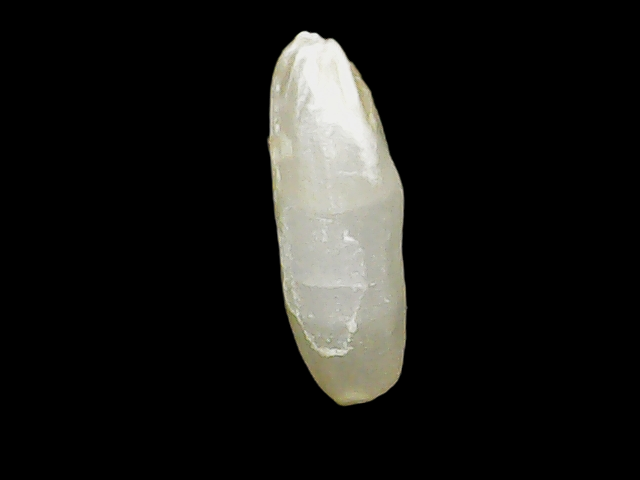
Rice variety: Binadhan14